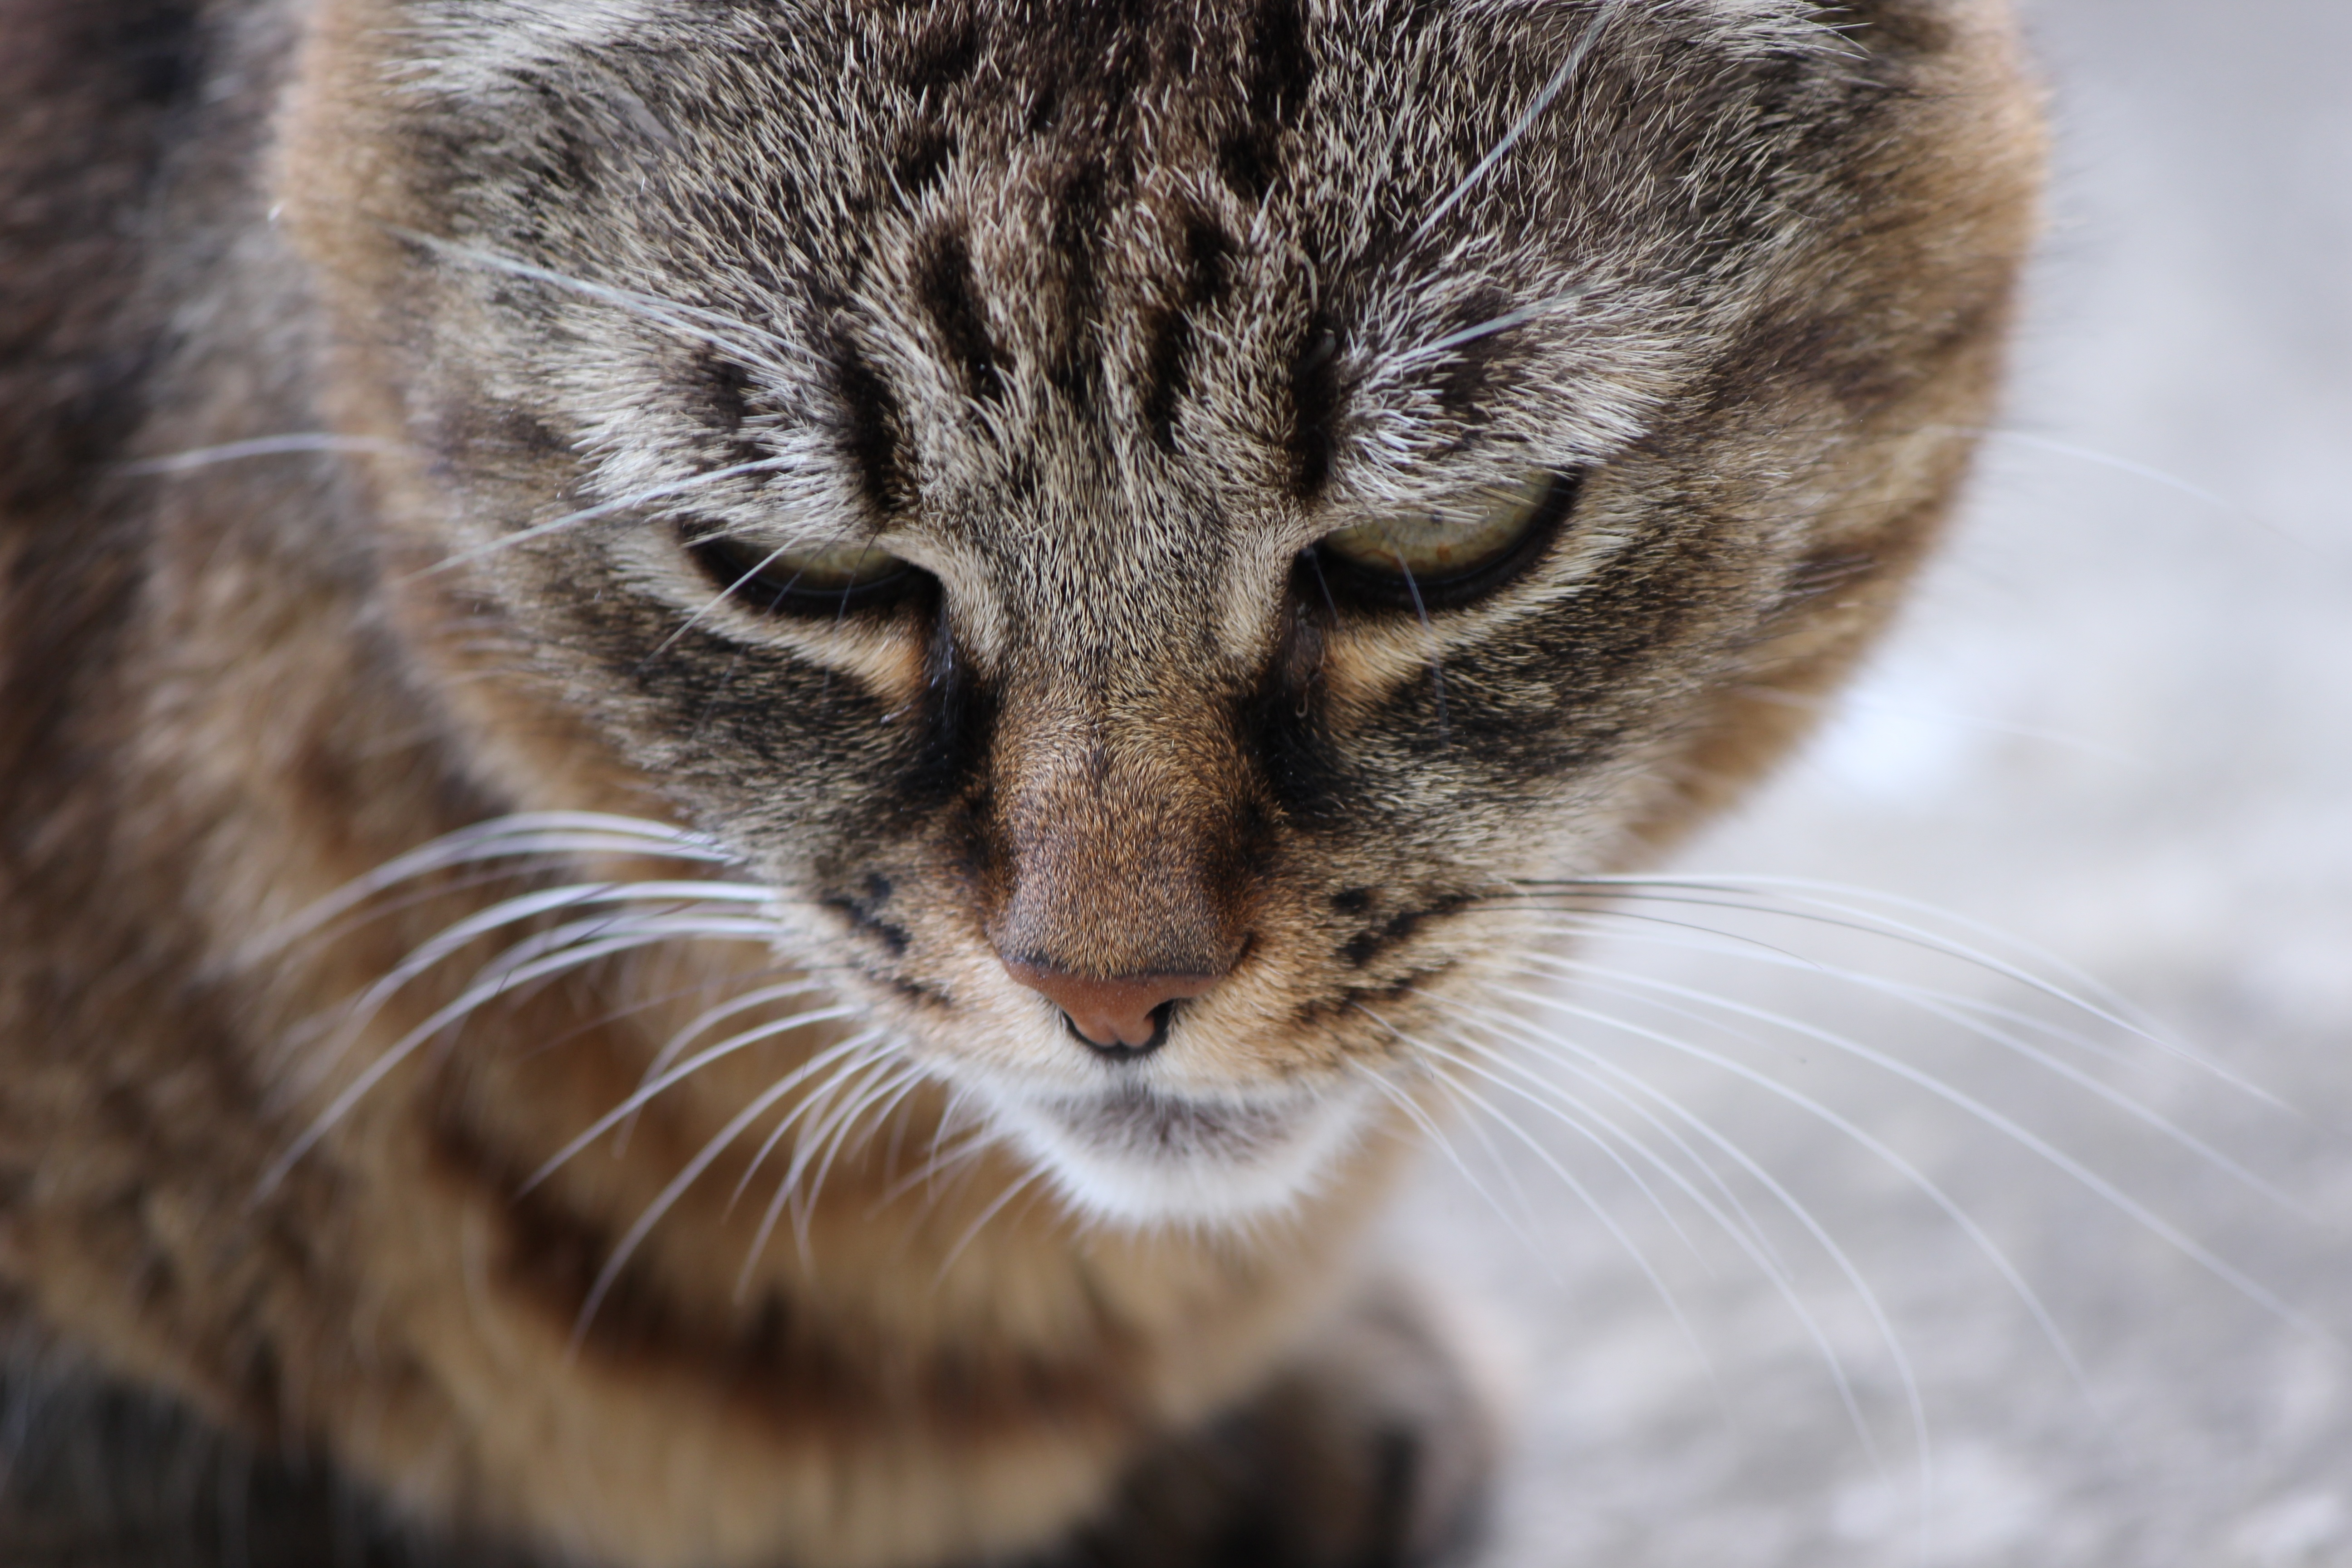
animal, portrait, kitten, cat, mammal, close, fauna, close up, face, nose, whiskers, snout, vertebrate, curious, domestic cat, cat face, cat portrait, tabby cat, european shorthair, wild cat, small to medium sized cats, cat like mammal, domestic short haired cat, pixie bob